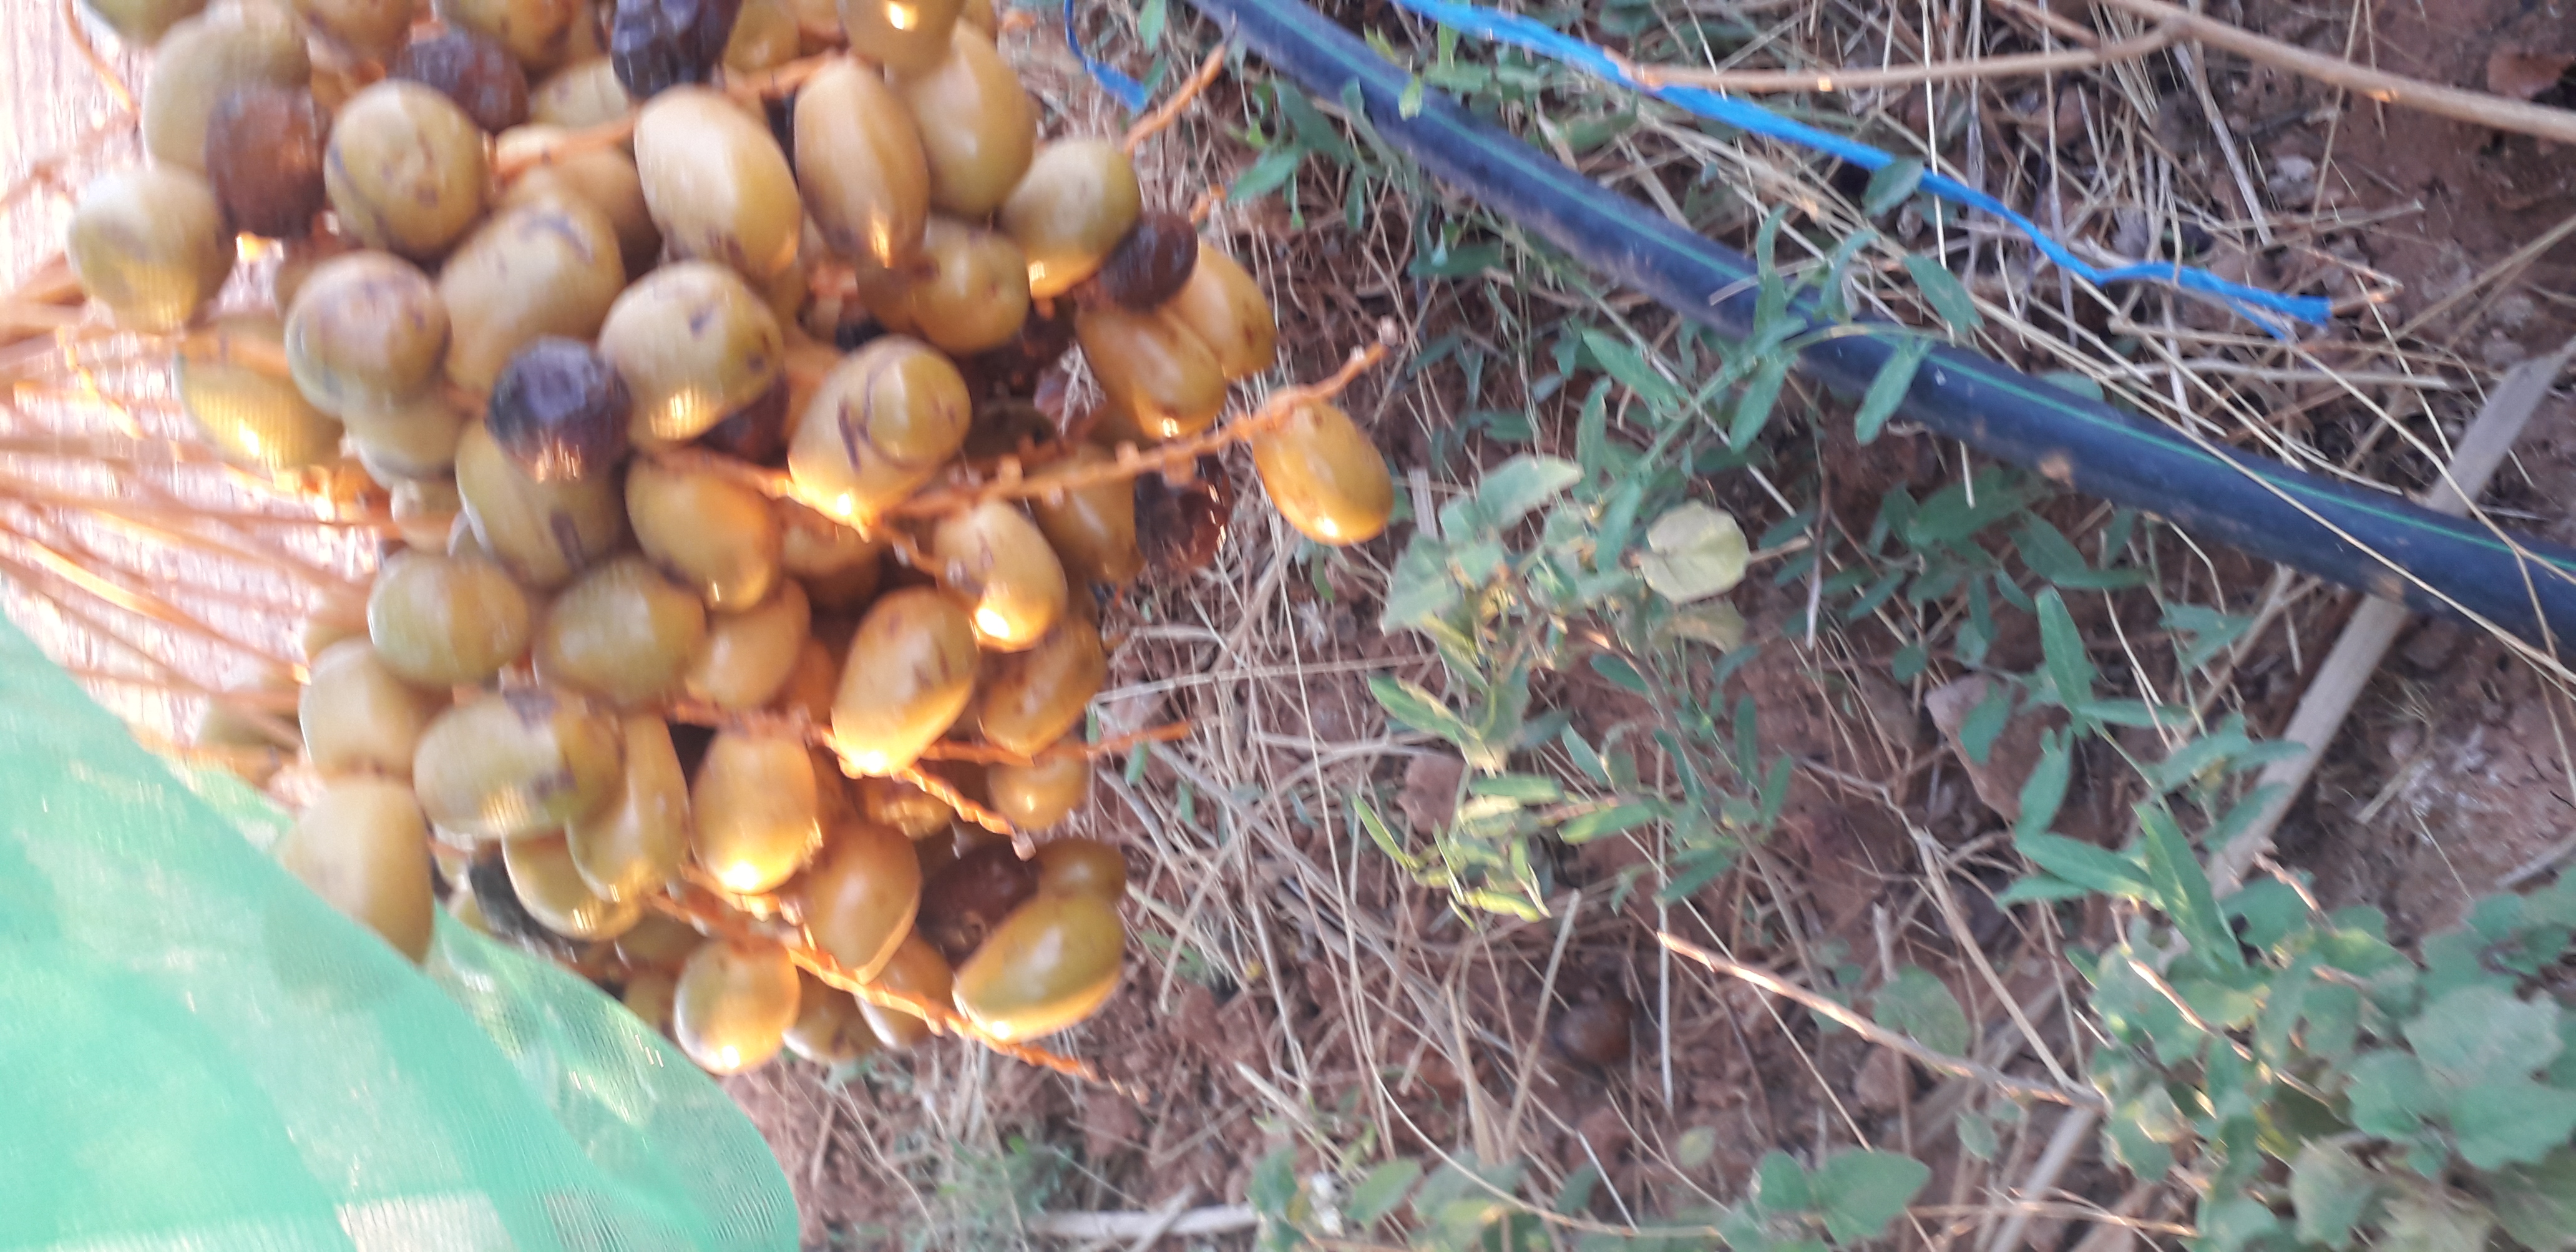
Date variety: Boufagous